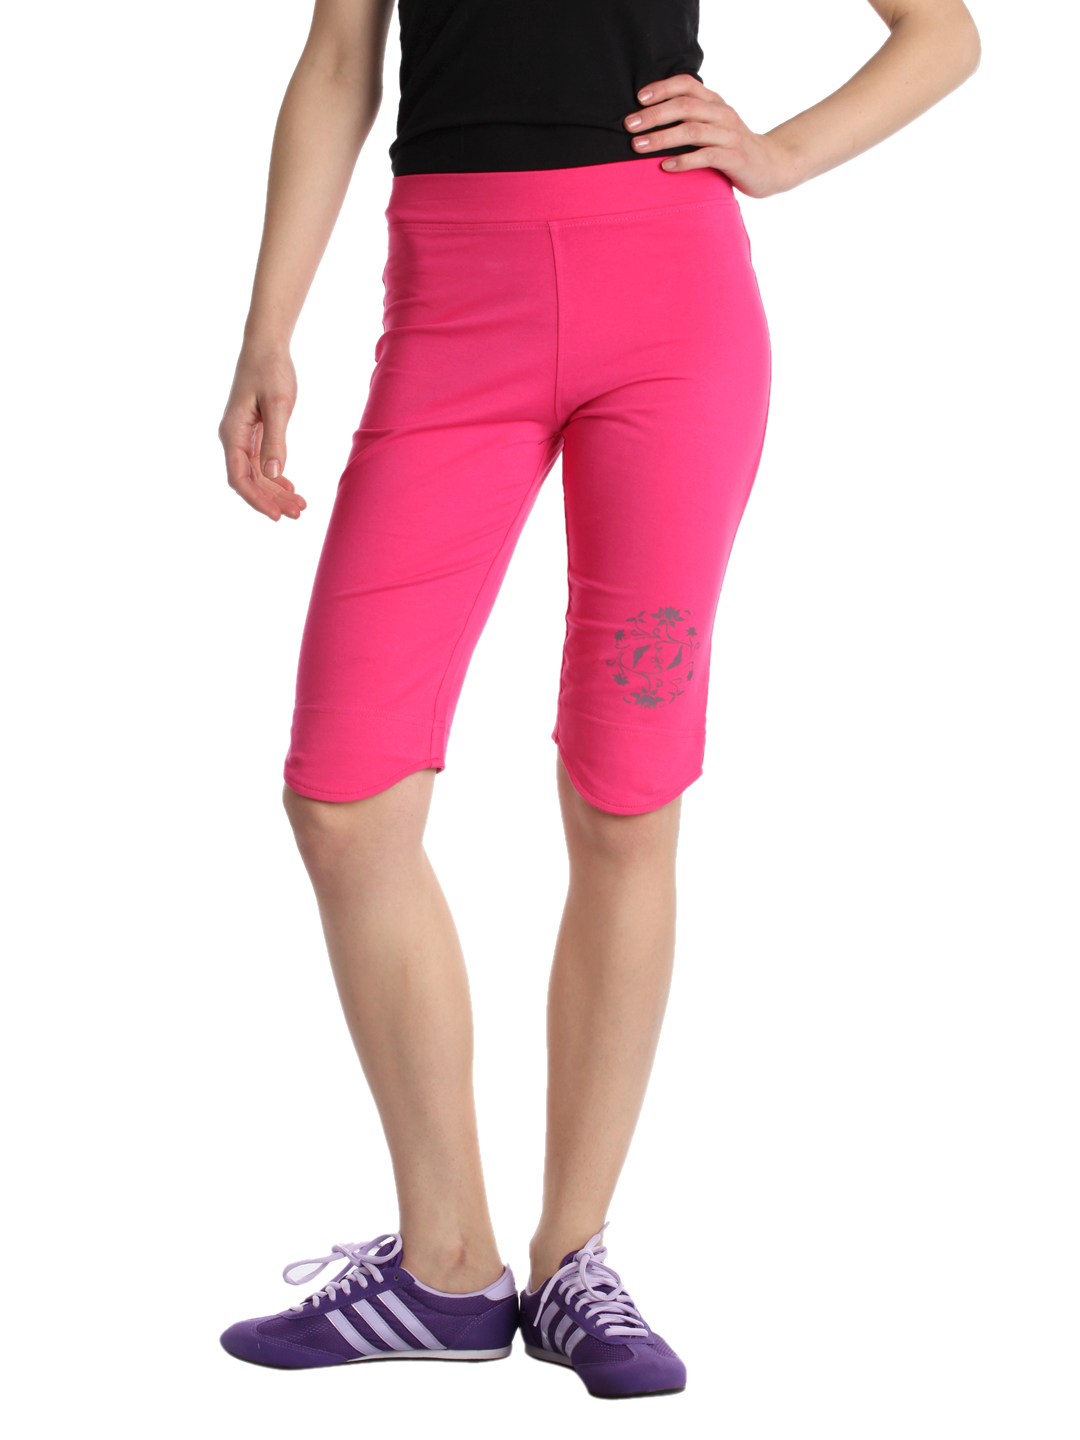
Urban Yoga Women Pink Shorts
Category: Apparel / Bottomwear / Shorts
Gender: Women
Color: Pink
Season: Summer 2012
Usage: Sports